Saint-Pierre-de-Coutances

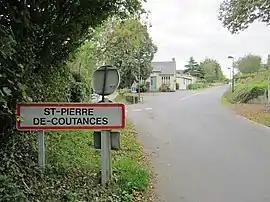
Entrance of the village (from the south-west)

Saint-Pierre-de-Coutances (literally "Saint-Pierre of Coutances") is a commune in the Manche department in Normandy in north-western France.